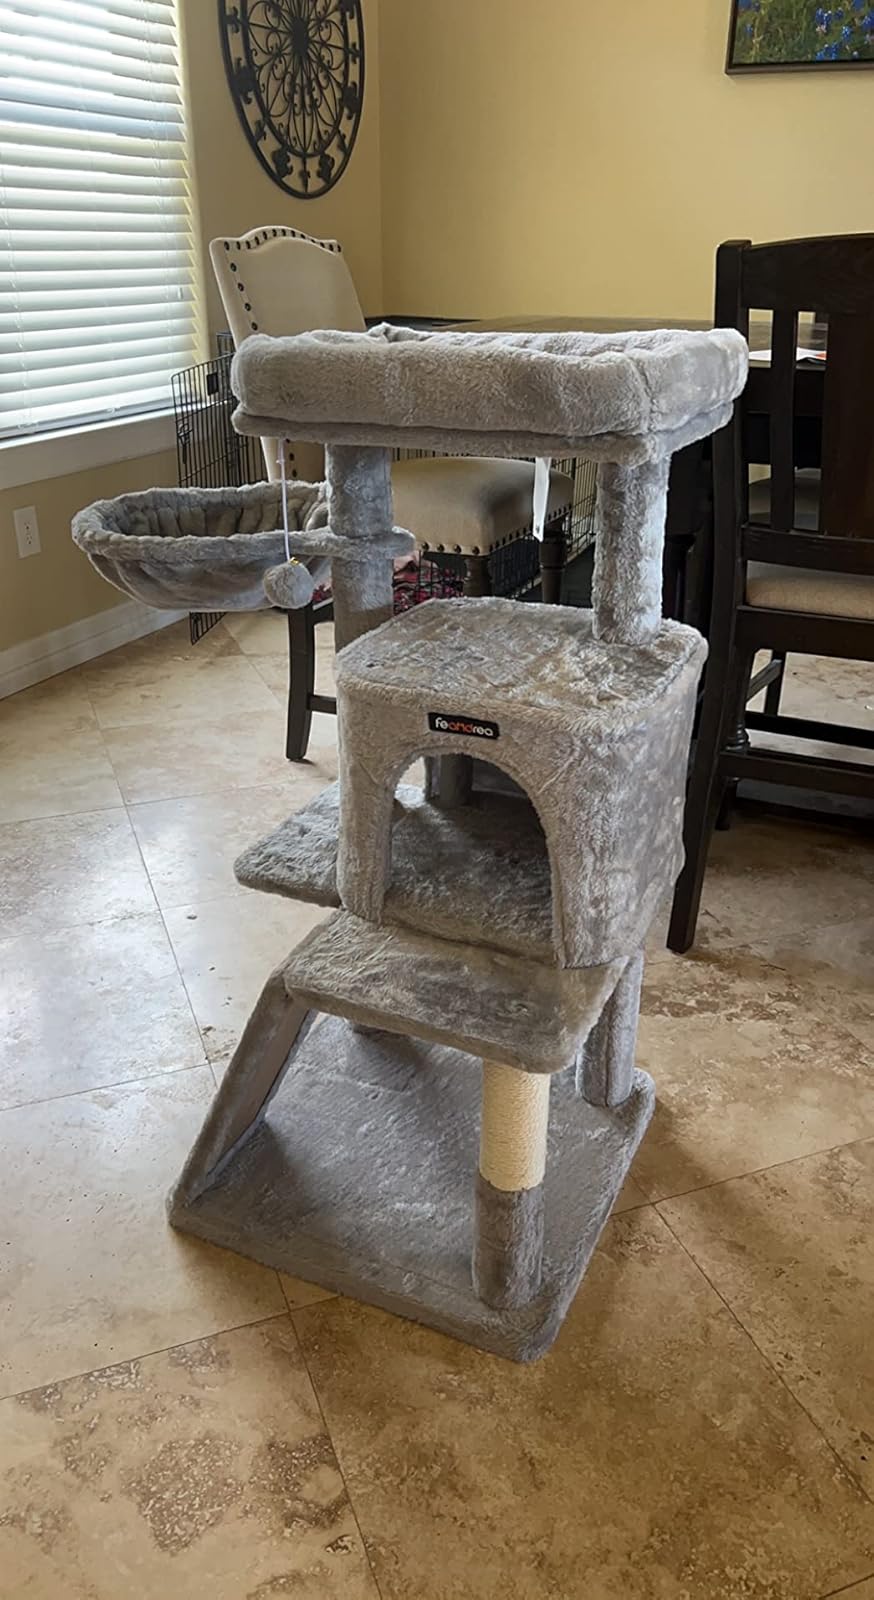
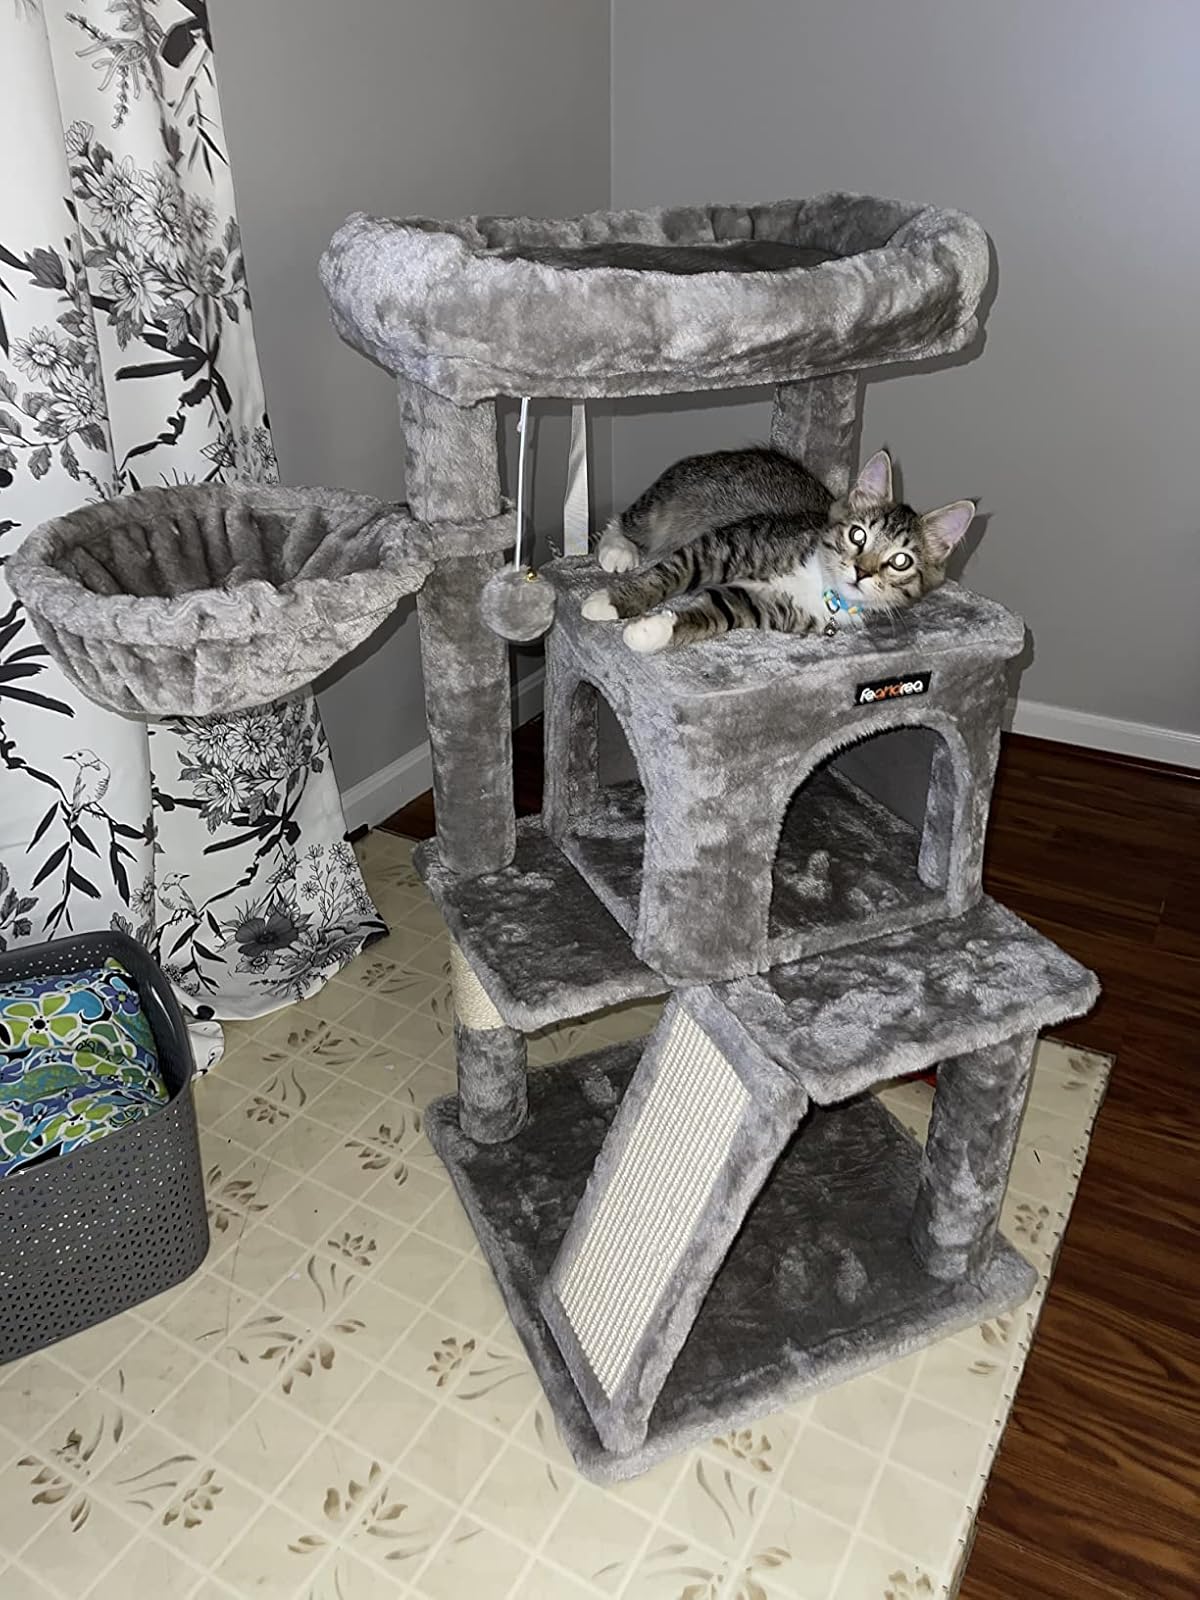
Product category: items_cat tree
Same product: yes